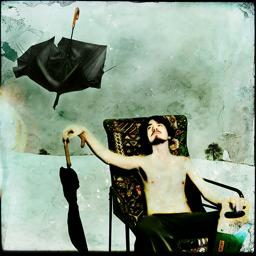
An umbrella floating in the sky behind a man who is sitting in a chair holding an umbrella.
A shirtless man with an umbrella sit before a scene on the wall that also includes an umbrella.
A sitting shirtless man holds an umbrella and a saw.
A man posing with an umbrella in a chair.
A shirtless man sits outside, on a chair, as he holds one umbrella and looks at another one that is nearby